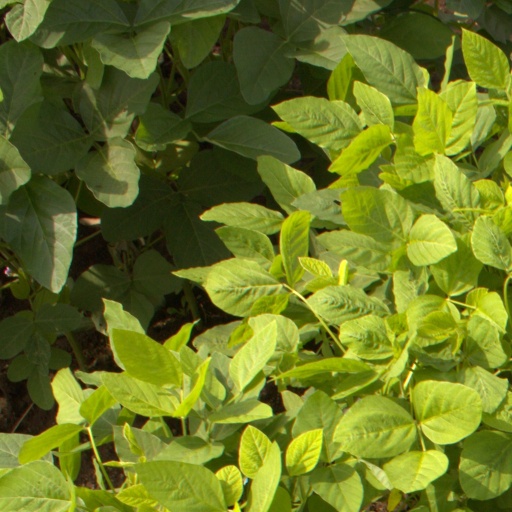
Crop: soybean